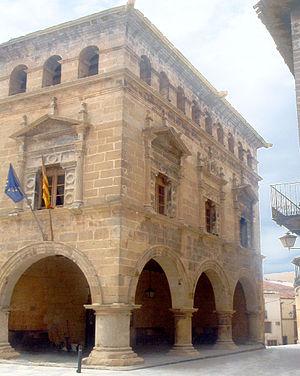
Arnes est une municipalité située à l'extrémité de la comarque de Terra Alta, dans la province de Tarragone, en Catalogne, à la limite de l'Aragon. D'une superficie de 42, 53 km2, elle se situe au sommet d'une petite colline à 508 mètres d'altitude à proximité de la rivière Algars, elle a été déclarée patrimoine historique de la généralité de Catalogne en 1992.